Agios Dionysios Monastery, Olympus

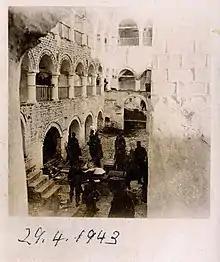
Photo of German soldiers preparing to blow up the old Agios Dionysios monastery in April 1943.

One inconspicuous, but significant exhibit in the museum is a collection of framed black-and-white photographs which hang near the entrance. They show the old monastery in the mountains just before its destruction. A soldier of the German Wehrmacht named Karl Faber took these pictures secretly and sent them to the monastery some years ago.